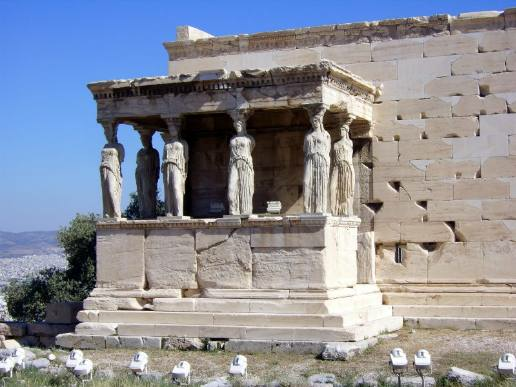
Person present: No